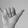
ASL letter: Y